Christian Wilberg

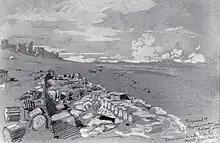
Pencil drawing: "Ausgrabungen an der byzantinischen Mauer"

Christian Wilberg (20 November 1839 in Havelberg – 3 June 1882 in Paris) was a German painter.